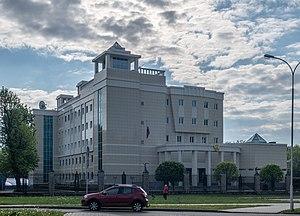
Cette page répertorie les représentations diplomatiques résidant et accréditées en Biélorussie. La capitale Minsk abrite 50 ambassades.